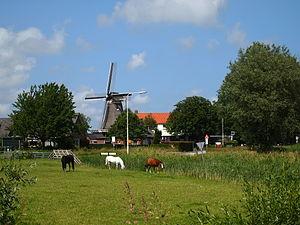
Vrouwbuurtstermolen est un hameau situé dans les communes néerlandaises de Leeuwarden et Waadhoeke, dans la province de Frise.